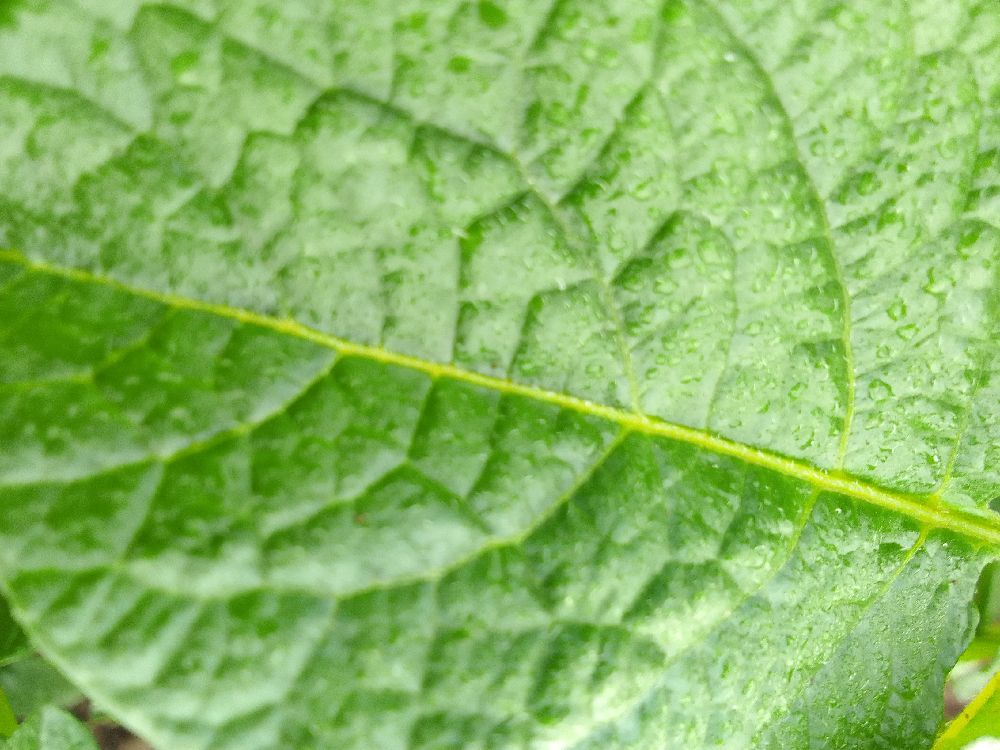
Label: Healthy